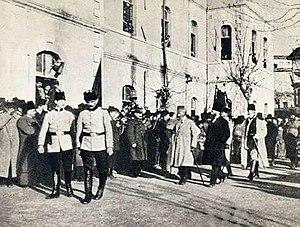
Le vilayet d'Ankara est un vilayet de l'Empire ottoman qui a existé de 1867 à 1922. Il se situait en Turquie actuelle, au centre du haut plateau d'Anatolie. Sa capitale était Ankara.